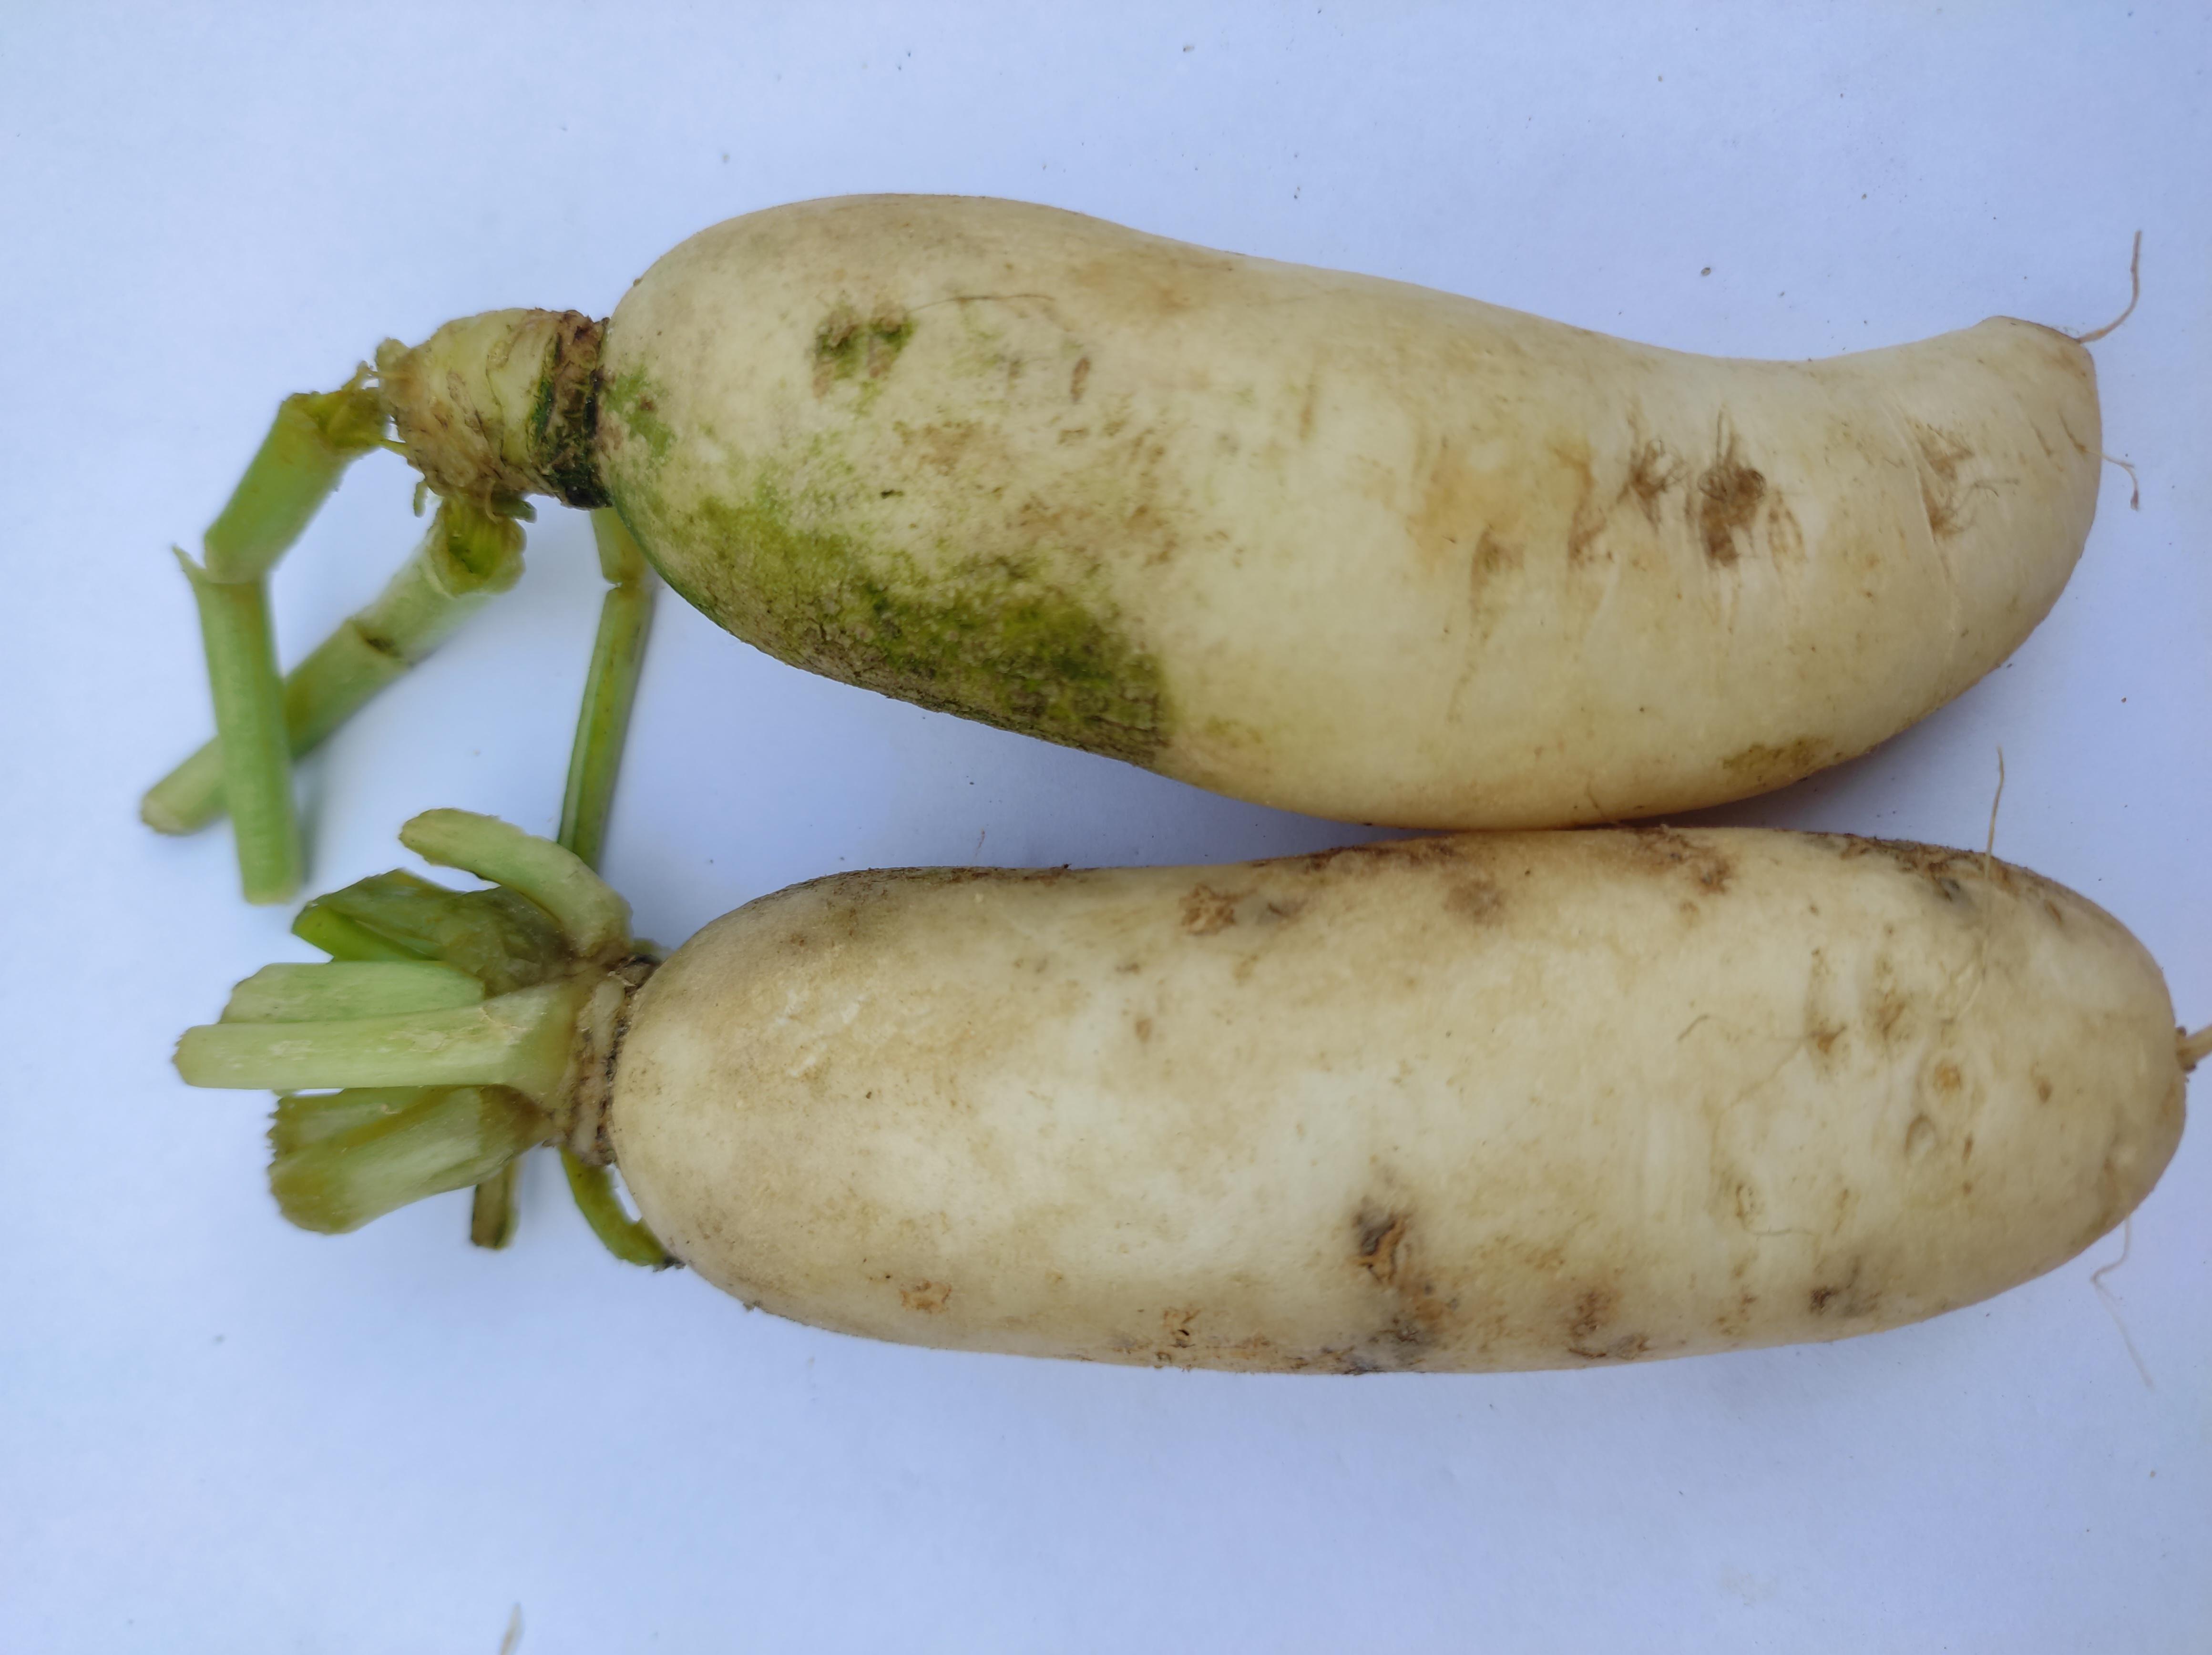
Label: Radish